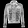
Label: Coat